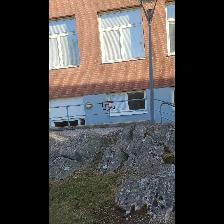
Label: NonHuman